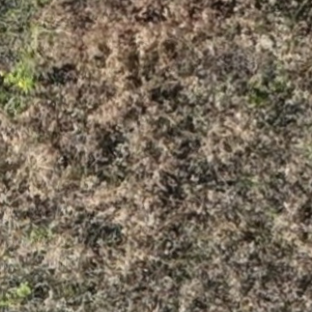
Month: july